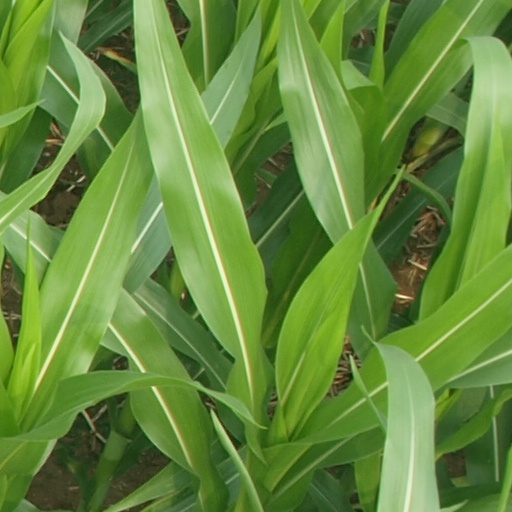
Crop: maize; corn